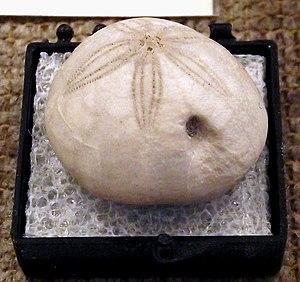
L'ordre des clypéastéroïdes regroupe des oursins plats, dont plusieurs espèces sont appelées en anglais « sand dollar » du fait de leur ressemblance avec une grosse pièce.